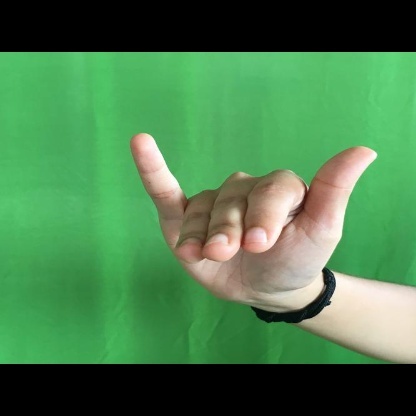
Mudra: Mrigasirsha